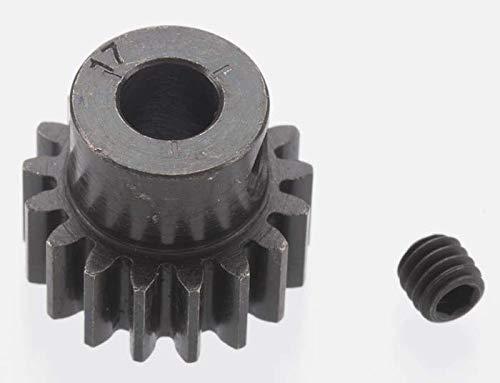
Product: Robinson Racing Products 8617 Extra Hard 17 Tooth Blackened Steel 32P Pinion 5Mm, Brown
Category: Toys & Games | Kids' Electronics
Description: Great Condition.
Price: $13.49
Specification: ProductDimensions:3.5x2.5x0.6inches|ItemWeight:0.48ounces|ShippingWeight:0.48ounces(Viewshippingratesandpolicies)|ASIN:B00JNL5WAK|Itemmodelnumber:RRP8617|Manufacturerrecommendedage:16-16years